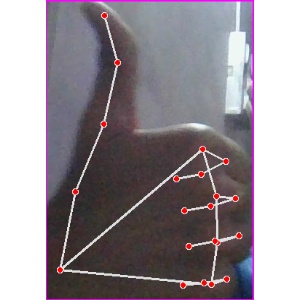
अक्षर: थ